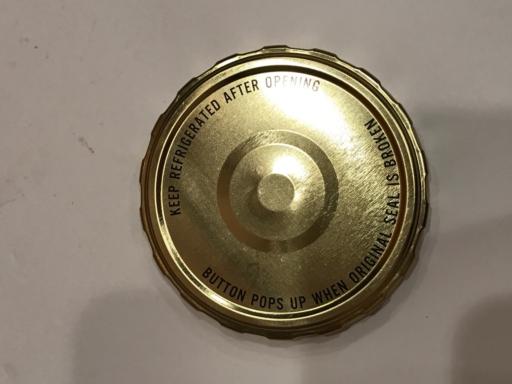
Waste category: metal